Nodeulseom

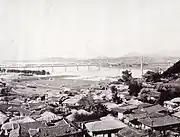
Part of Shincho-ri is visible here, on the right in the distance, at the middle of the bridge (1911)

In 1913, during the 1910–1945 Japanese colonial period, ethnic Korean marquis of the Japanese Empire (a member of the royal House of Yi) claimed ownership of the land of Shincho-ri and sold it to the Government-General of Chōsen without the consent of its occupants. Japanese tax collectors arrived and demanded that Korean residents pay taxes to them; people who did not were reportedly beat and threatened.